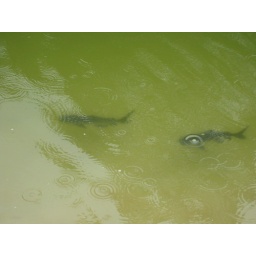
Some cat fish in the lake.